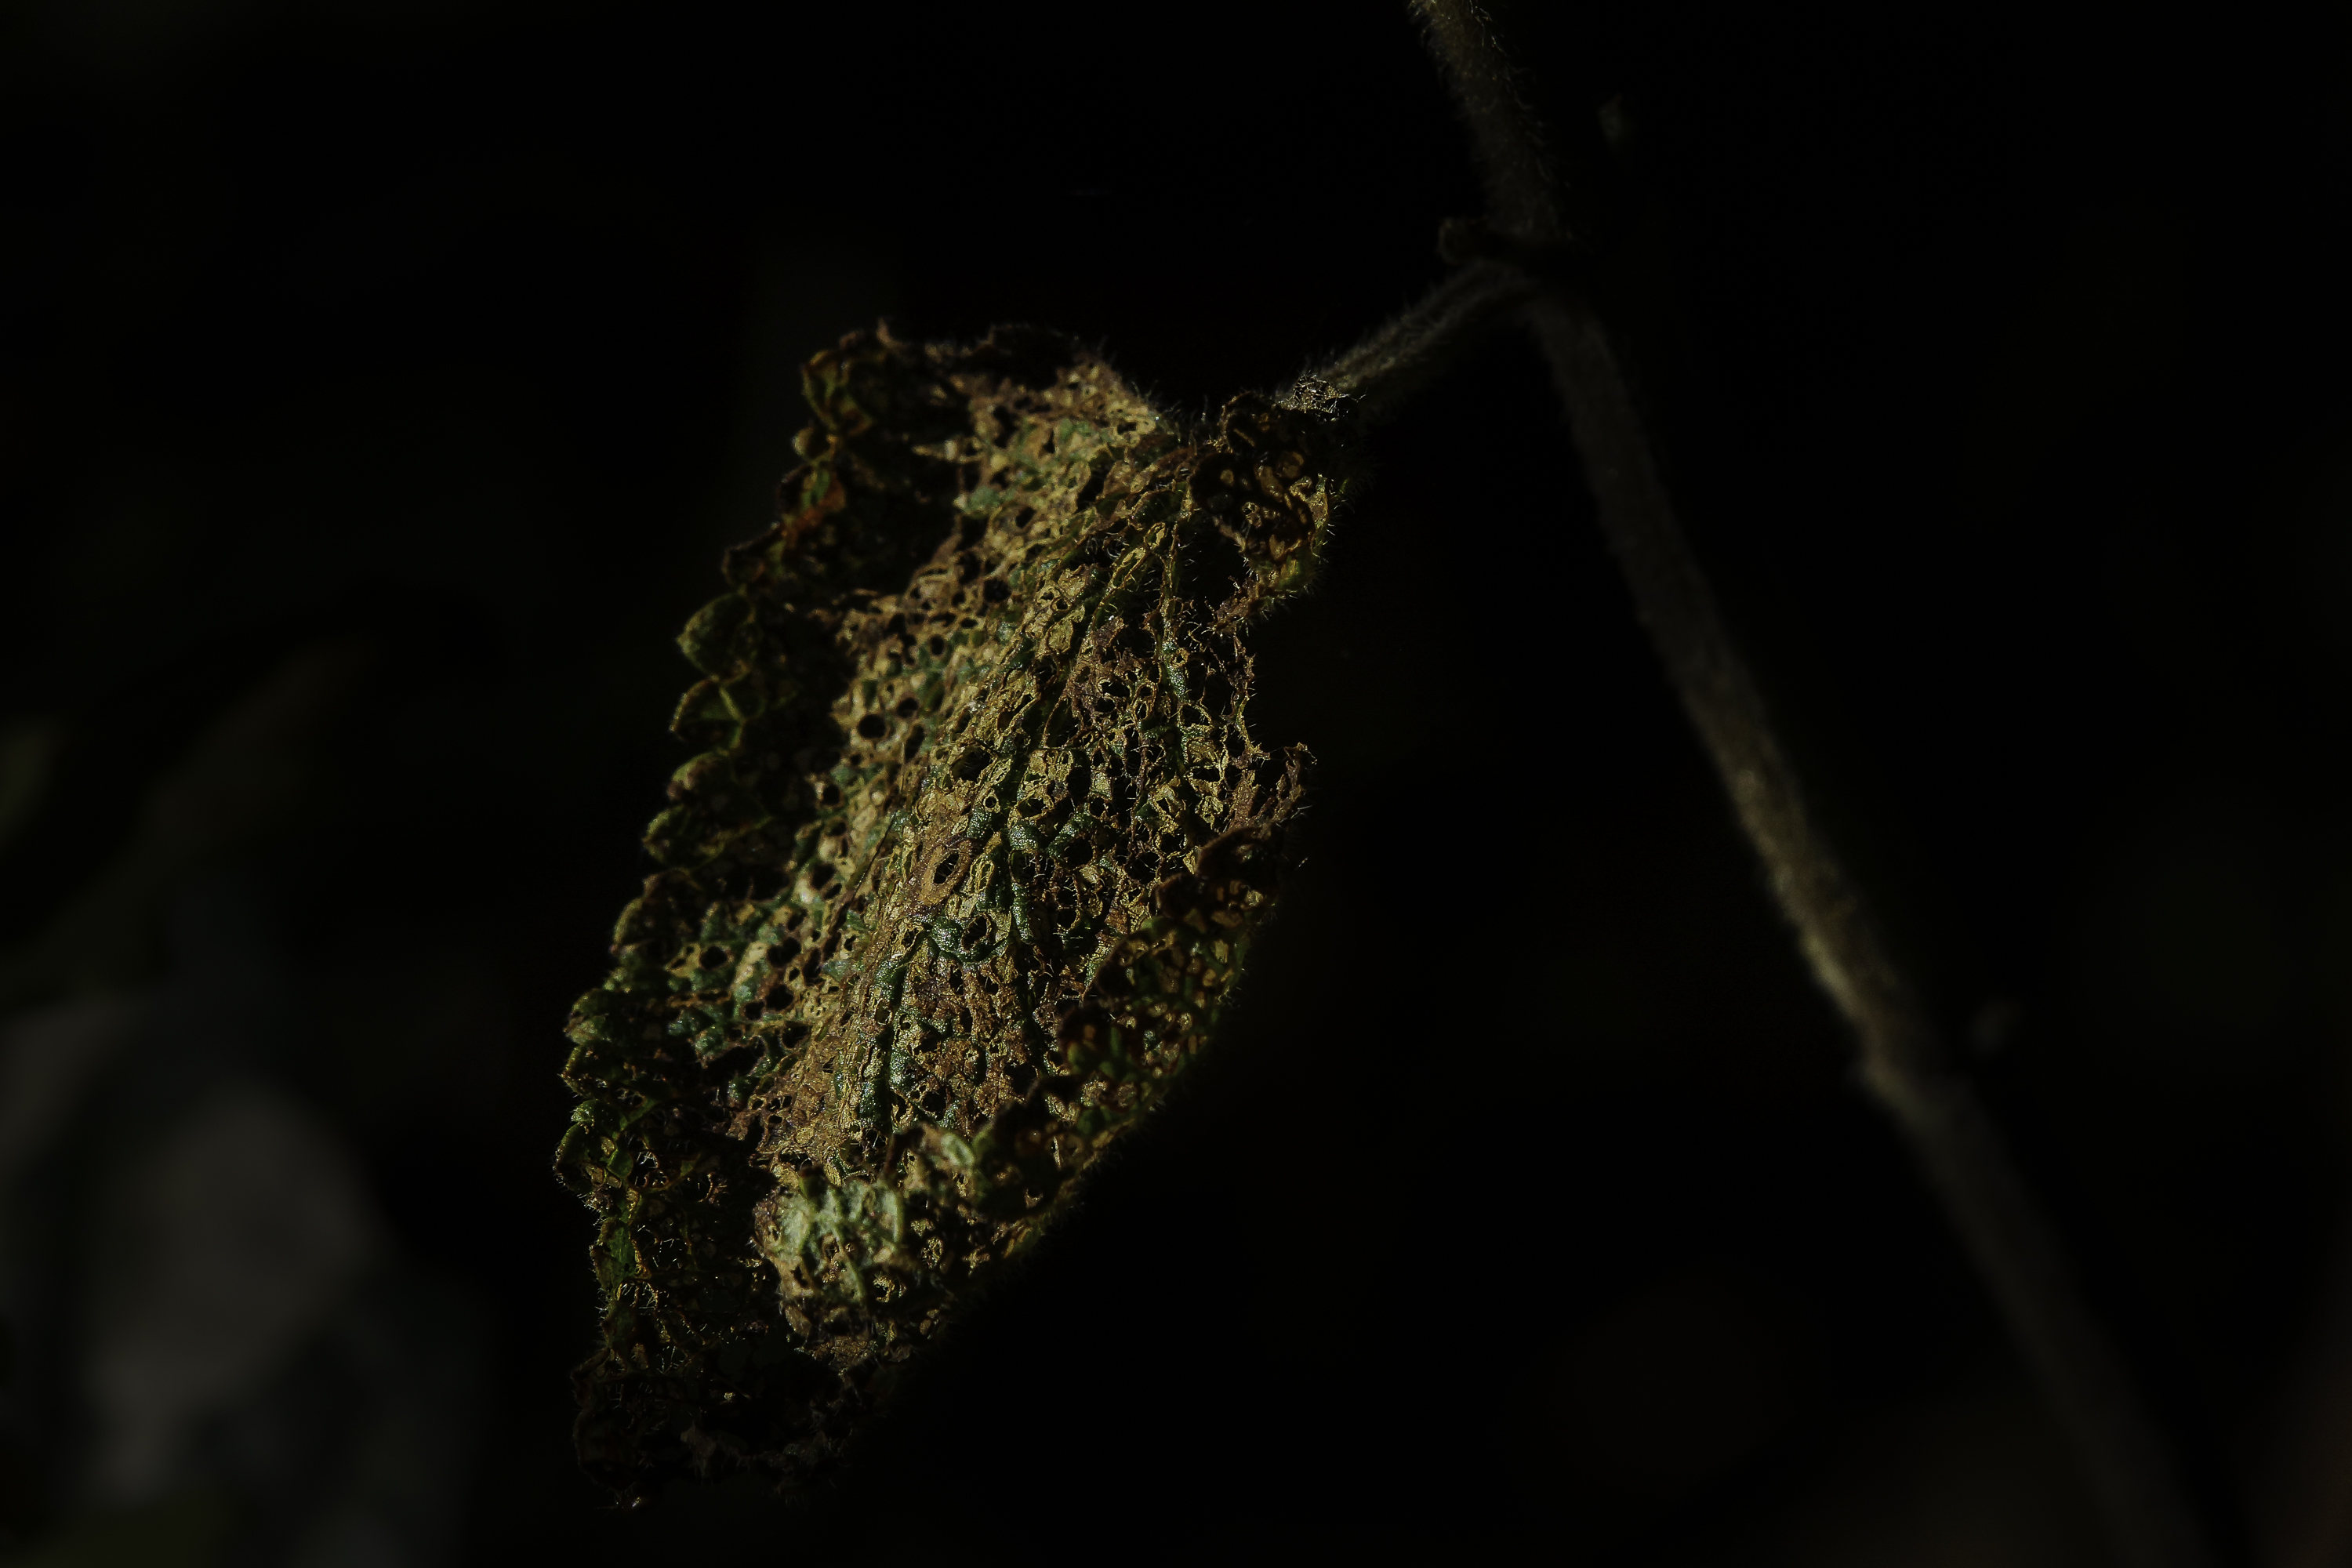
tree, nature, branch, plant, photography, sunlight, leaf, flower, photo, green, macro, darkness, flora, fauna, flowers, close up, naturaleza, flores, a77, g, ggl1, gaby1, xovesphoto, sonya77, gphoto, gabrielcorua, xelodegalicia, sonya77v, tamron180mmmacro, macro photography, plant stem